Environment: real
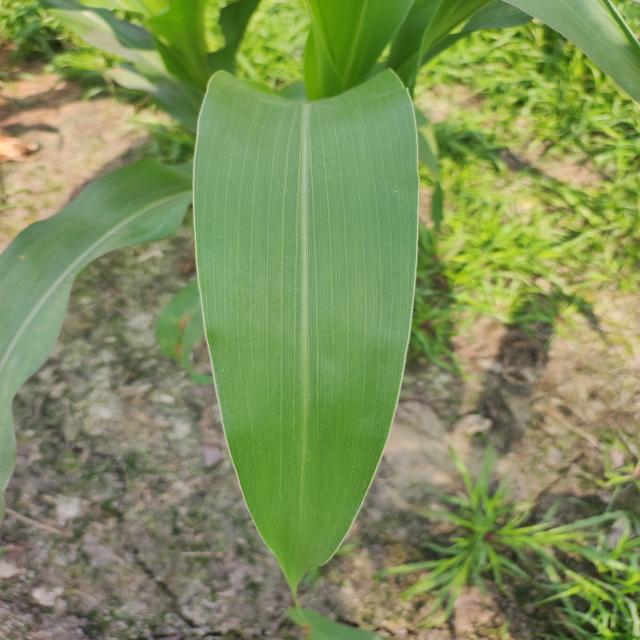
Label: healthy